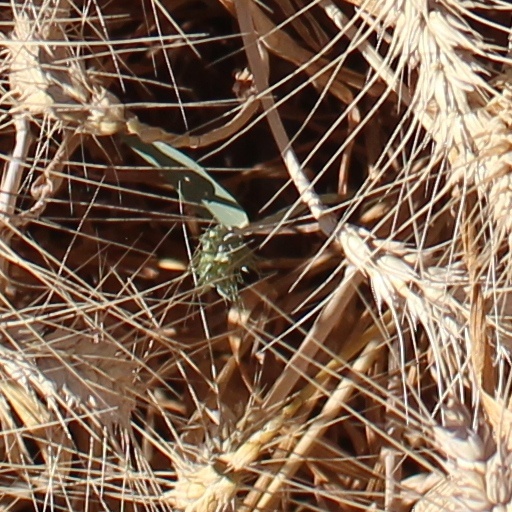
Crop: wheat